Fleurville

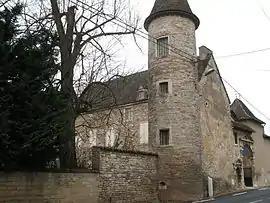
Chateau

Fleurville is a commune in the Saône-et-Loire department in the region of Bourgogne-Franche-Comté in eastern France.